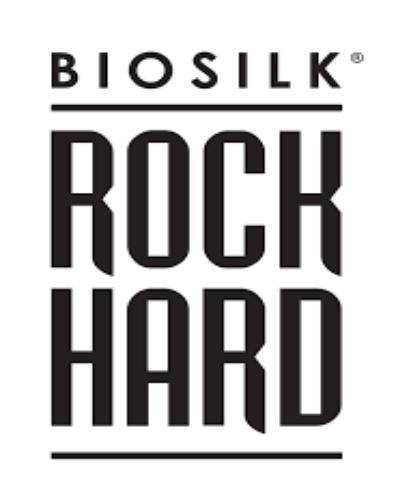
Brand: Biosilk
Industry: Necessities